Helsingør–Helsingborg ferry route

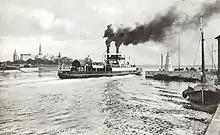
The Danish steamer "Kronprinsesse Louise" ("Crown Princess Louise") in port of Elsinore in 1892. Kronborg Palace in the background.

From 1874 the monopoly instead went to ""Det Forenede Dampskibs-Selskab"" (The United Steamship Company), which probably is more known as DFDS.